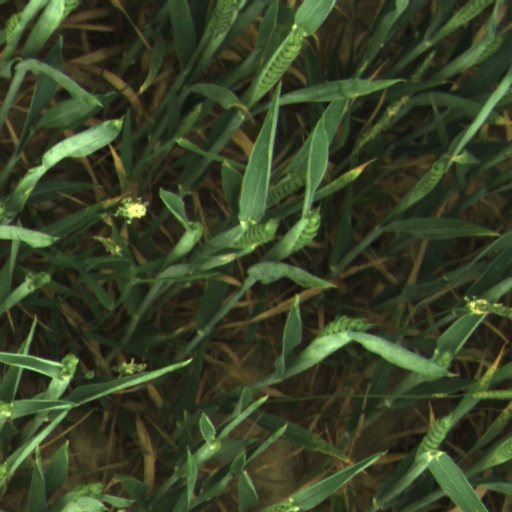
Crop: wheat